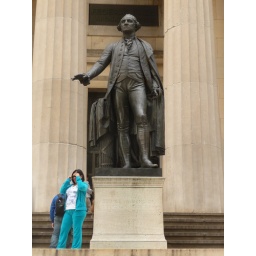
George W near wall street